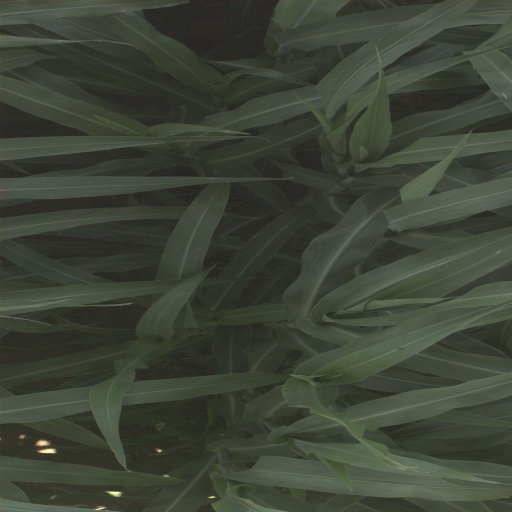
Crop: sorghum